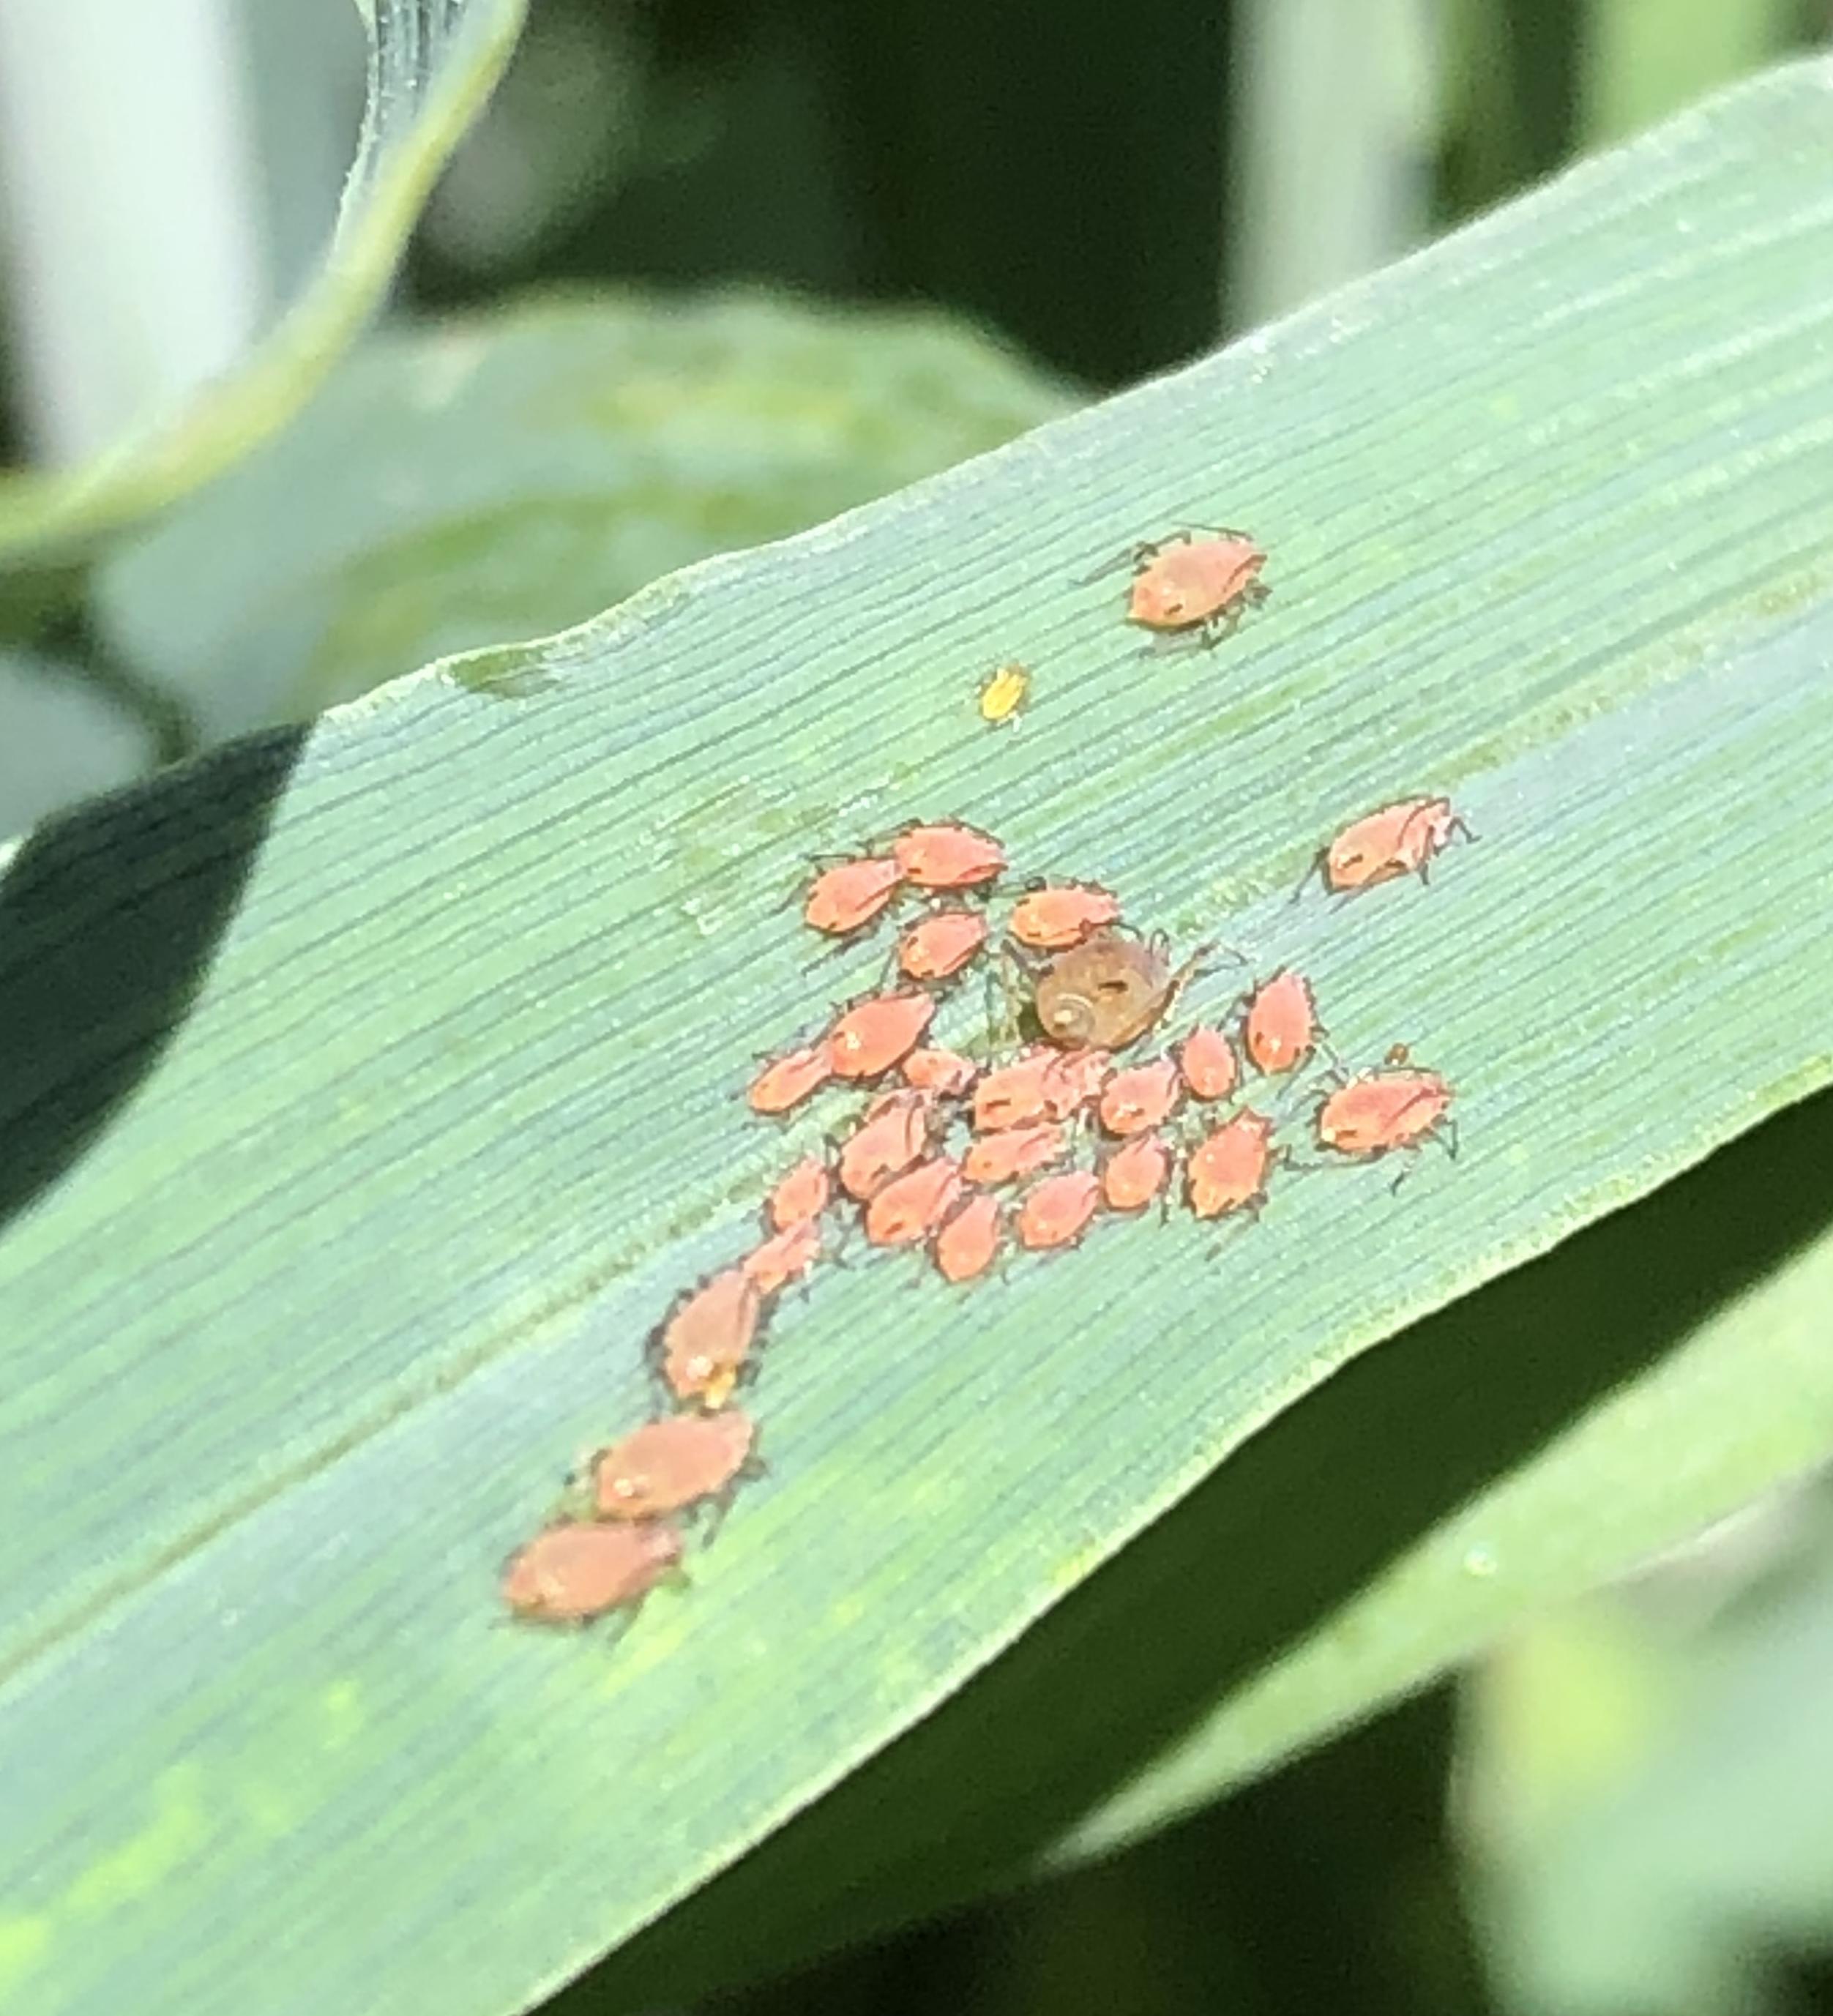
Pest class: english_grain_aphid